Béla Balázs

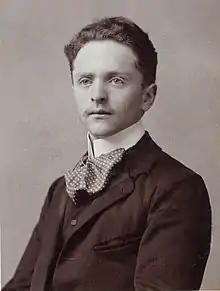
Béla Balázs c. 1910s

Béla Balázs (4 August 1884 – 17 May 1949), born Herbert Béla Bauer, was a Hungarian film critic, aesthetician, writer and poet of Jewish heritage. He was a proponent of formalist film theory.